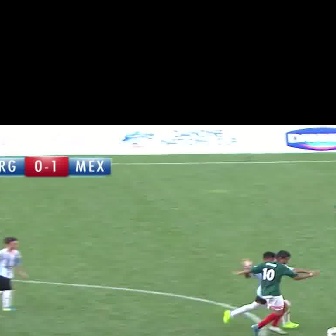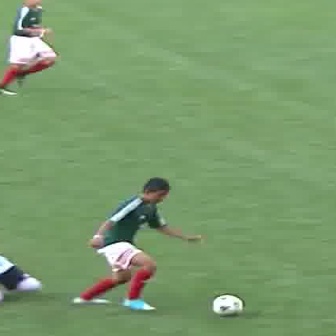
  Please identify the target specified by the bounding box [231,248,318,335] in the first image and locate it in the second image. Return the coordinates in [x_min,y_min,x_max,y_max] format.
Answer: [68,177,200,309]